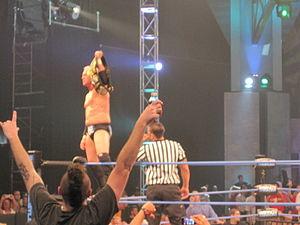
Kenneth « Ken » Anderson, né le 6 mars 1976 à Minneapolis dans le Minnesota, est un catcheur américain et acteur occasionnel.